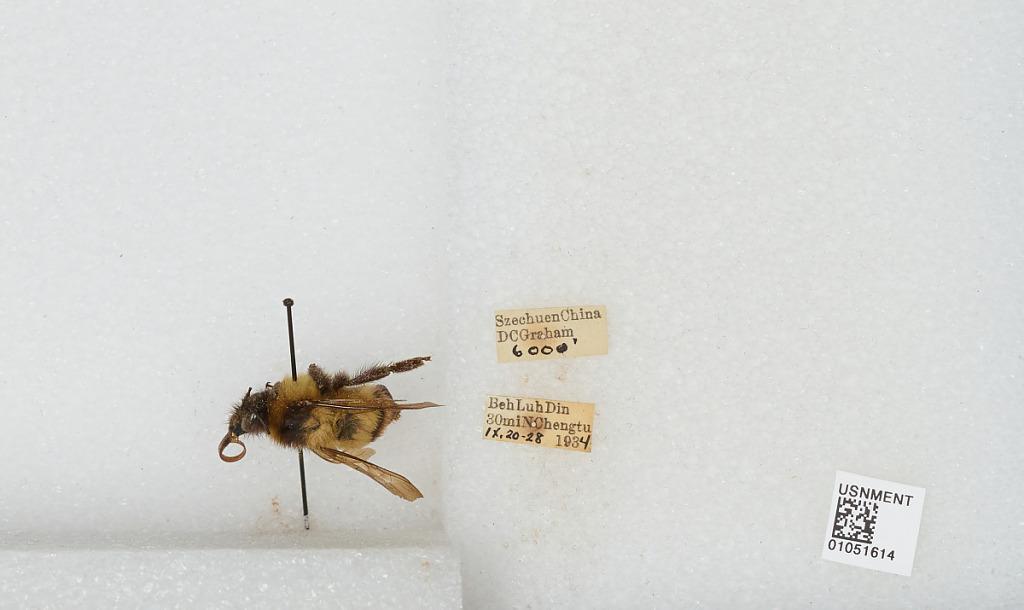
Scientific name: Bombus sp.
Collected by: D. Graham
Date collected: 1934-9-20
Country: China
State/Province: Sichuan
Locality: Beh Luh Din 30 mi N Chengdu